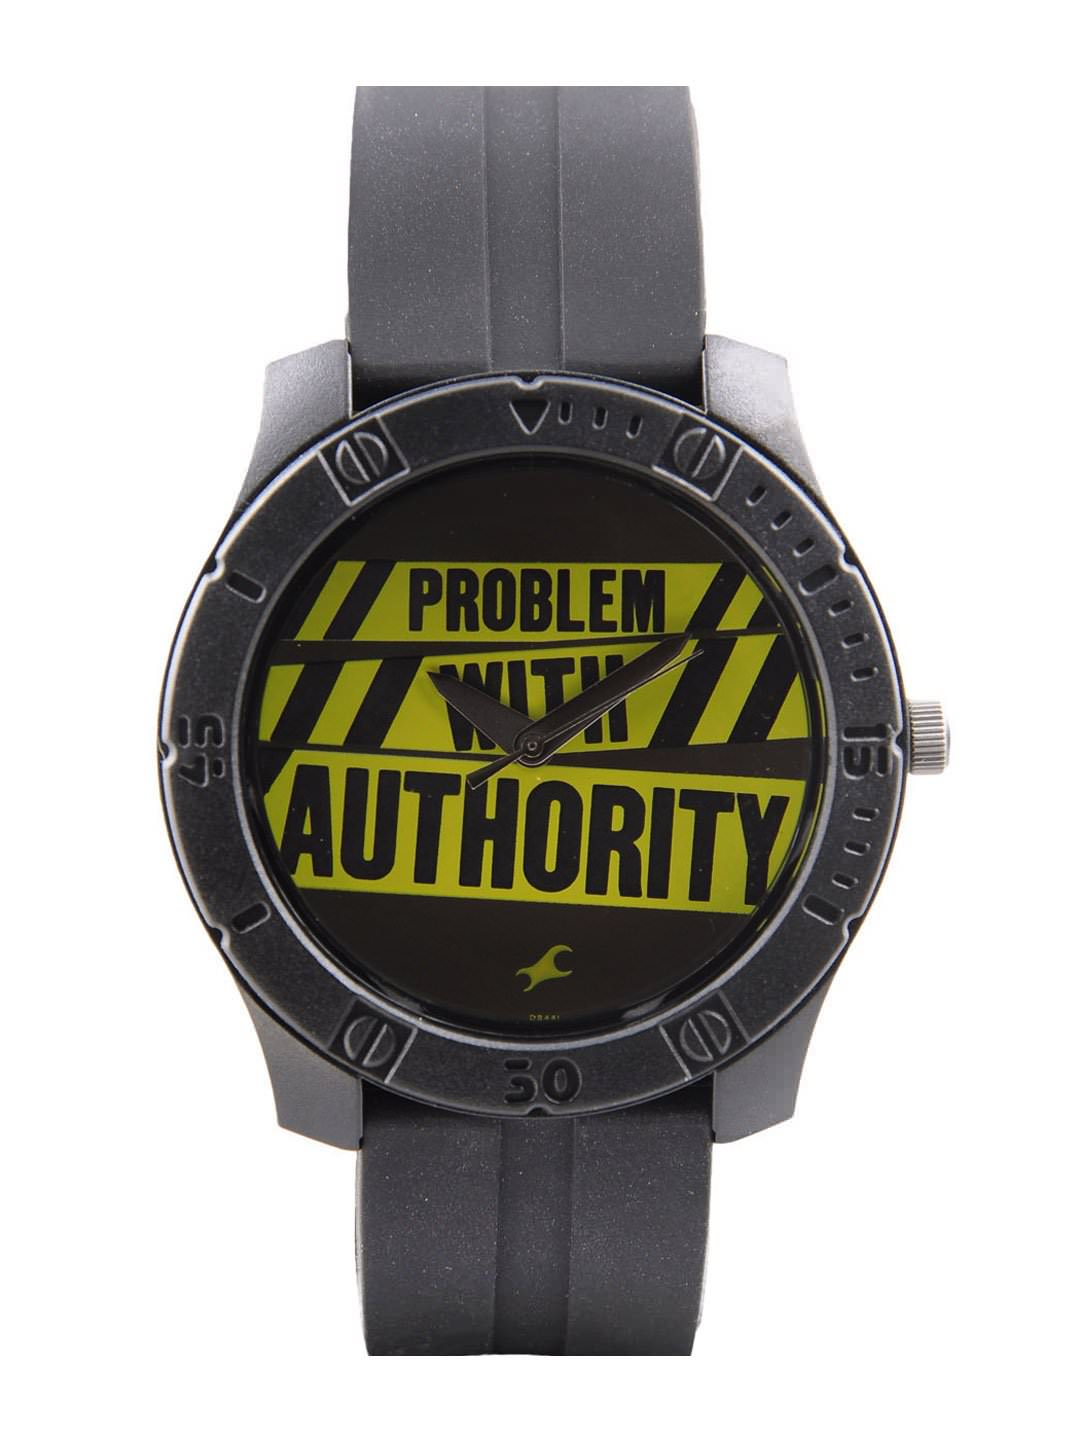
Fastrack Men Black Dial Watch
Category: Accessories / Watches / Watches
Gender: Men
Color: Black
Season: Winter 2016
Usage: Casual